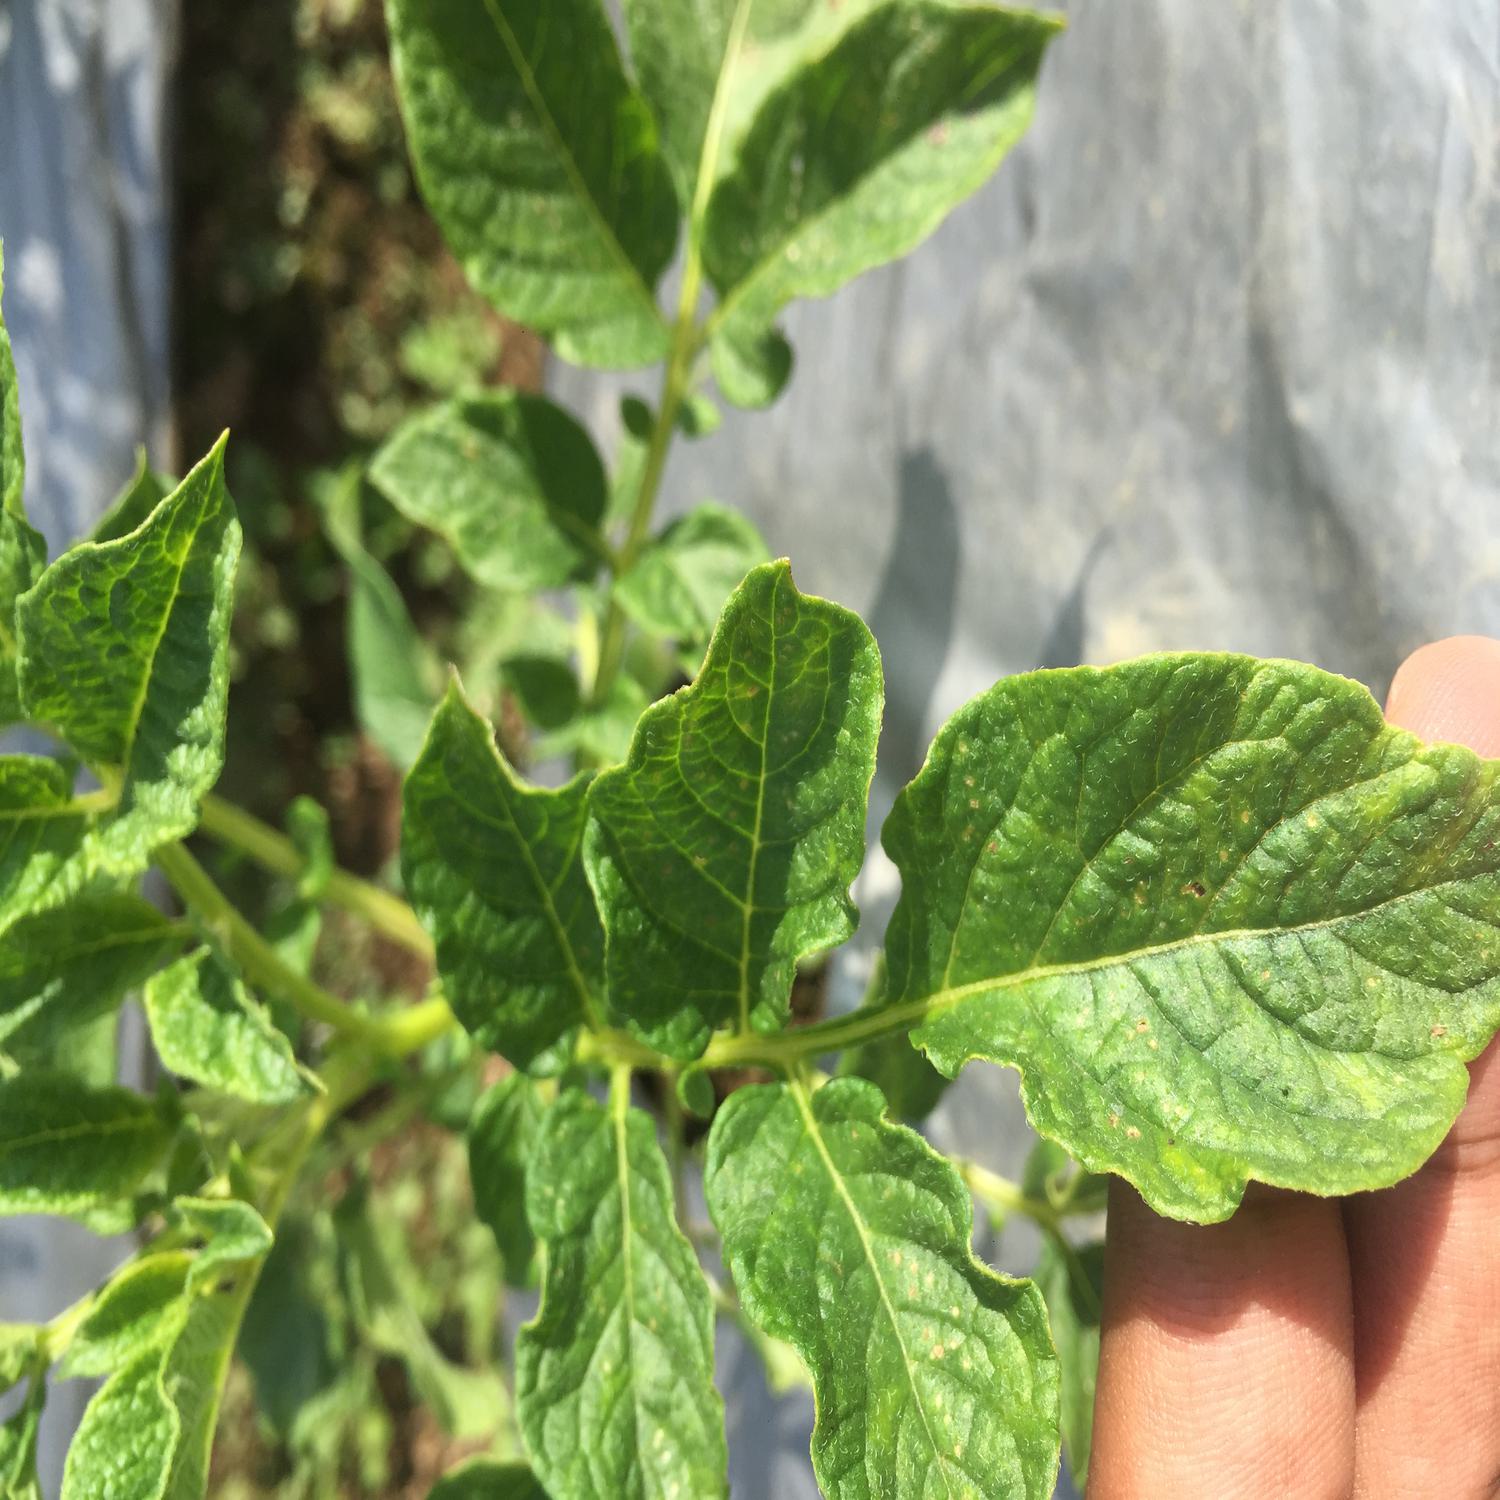
Label: Virus